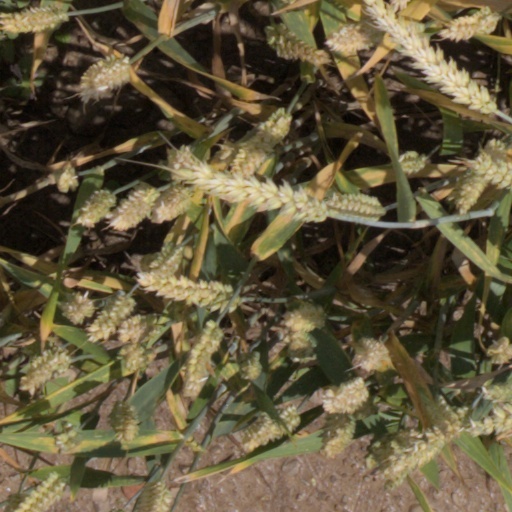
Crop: wheat